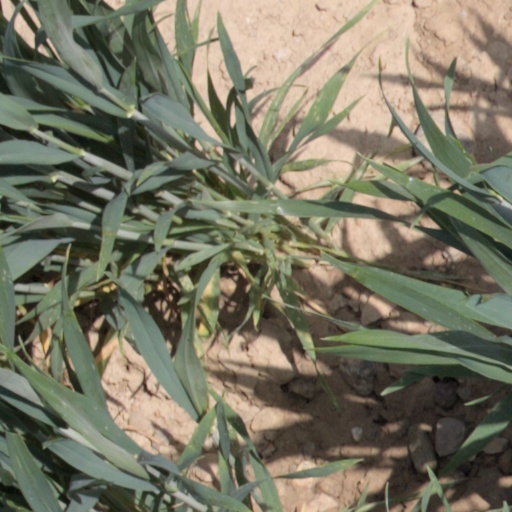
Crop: wheat